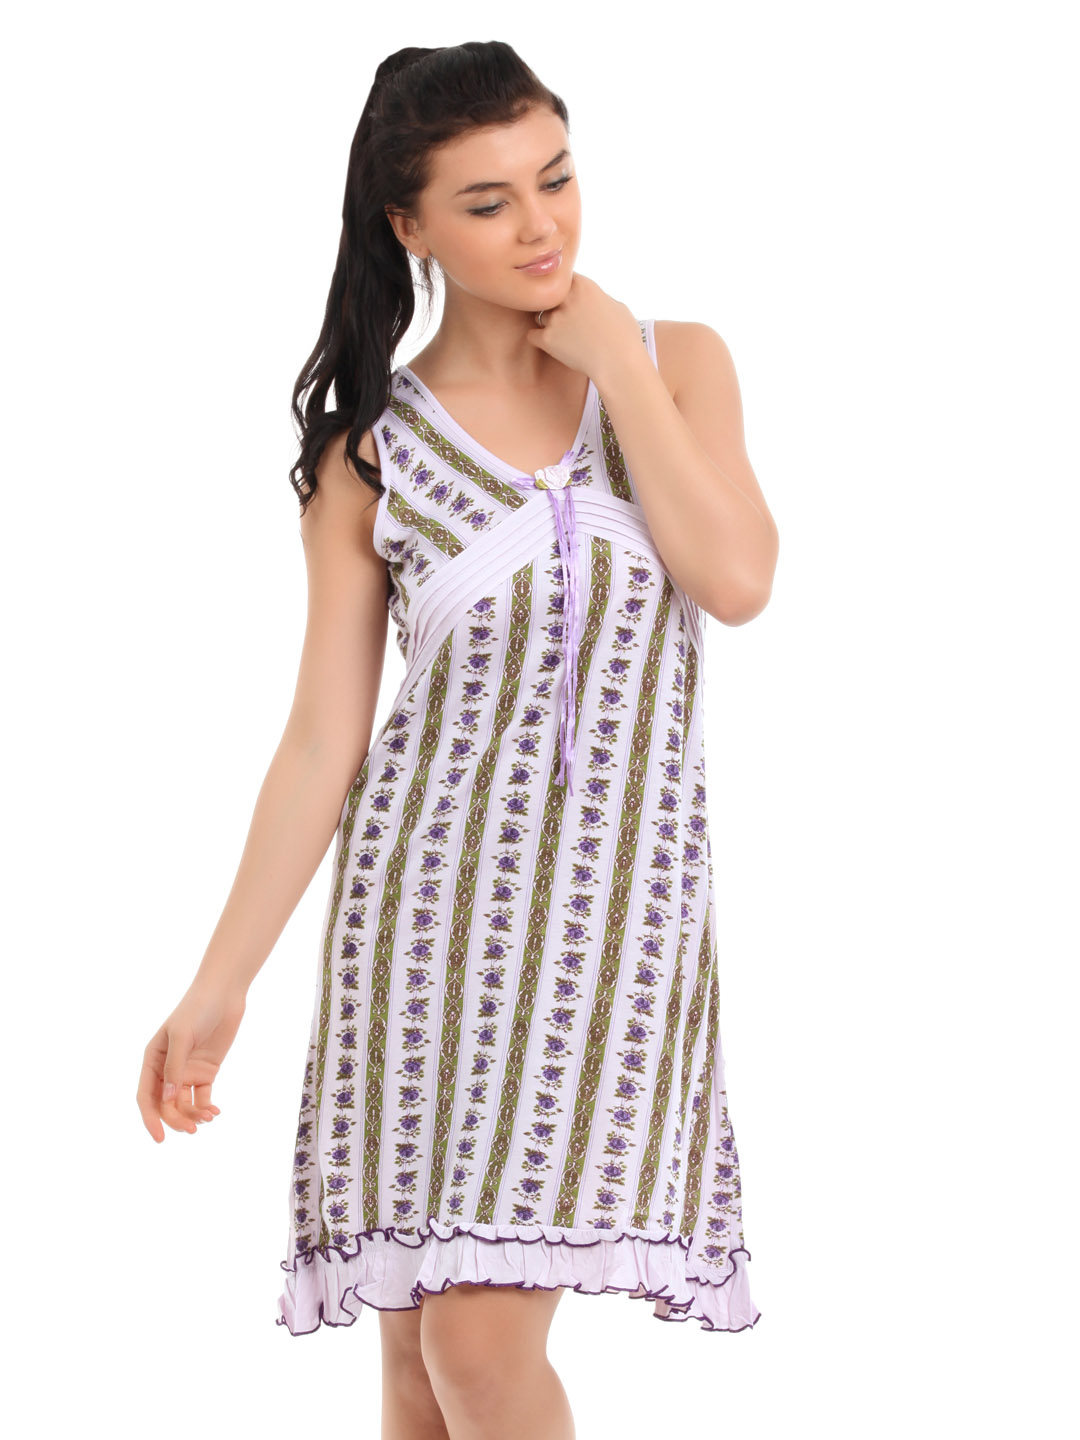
Red Rose Women Lavender Nightdress
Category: Apparel / Loungewear and Nightwear / Nightdress
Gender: Women
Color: Lavender
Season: Winter 2015
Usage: Casual